Pequeño Seúl

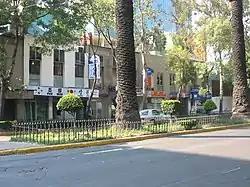
Korean businesses on Florencia Street (2007)

Pequeño Seúl is a Koreatown in Mexico City. Most of the city's Korean population lives in and around the Zona Rosa.